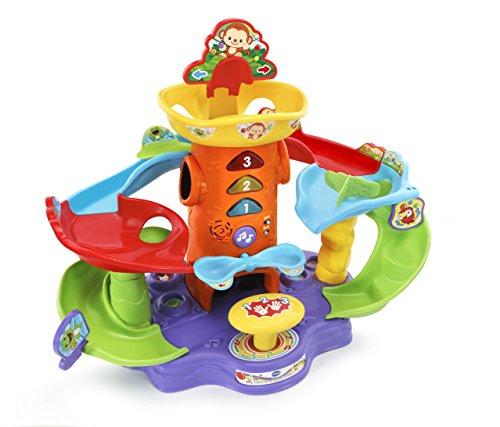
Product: VTech Pop-a-Balls Pop and Surprise Ball Center
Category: Toys & Games | Kids' Electronics | Electronic Learning Toys
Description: The ball center features two interactive twisting slides that are filled with animals that will stop and start the balls or redirect the rolling.
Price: $39.99
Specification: ProductDimensions:13.9x23x18.9inches|ItemWeight:5.31pounds|ShippingWeight:7.23pounds(Viewshippingratesandpolicies)|ASIN:B07B72FXLJ|Itemmodelnumber:80-505400|Manufacturerrecommendedage:9month-3years|Batteries:2AAbatteriesrequired.(included)